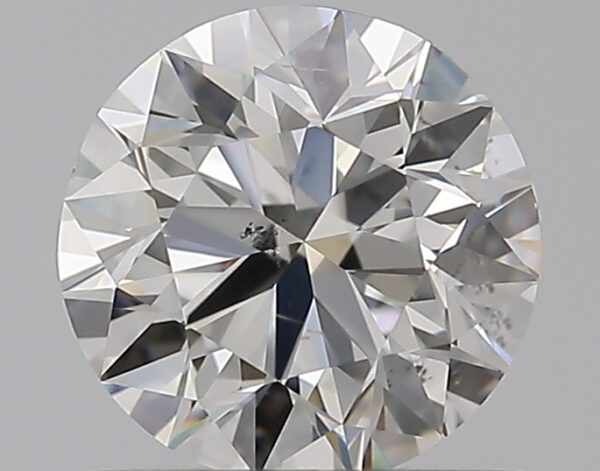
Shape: round
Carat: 0.7
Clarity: SI1
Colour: G
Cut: EX
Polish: EX
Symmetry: VG
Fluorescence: N
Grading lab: GIA
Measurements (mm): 5.62 x 5.69 x 3.55